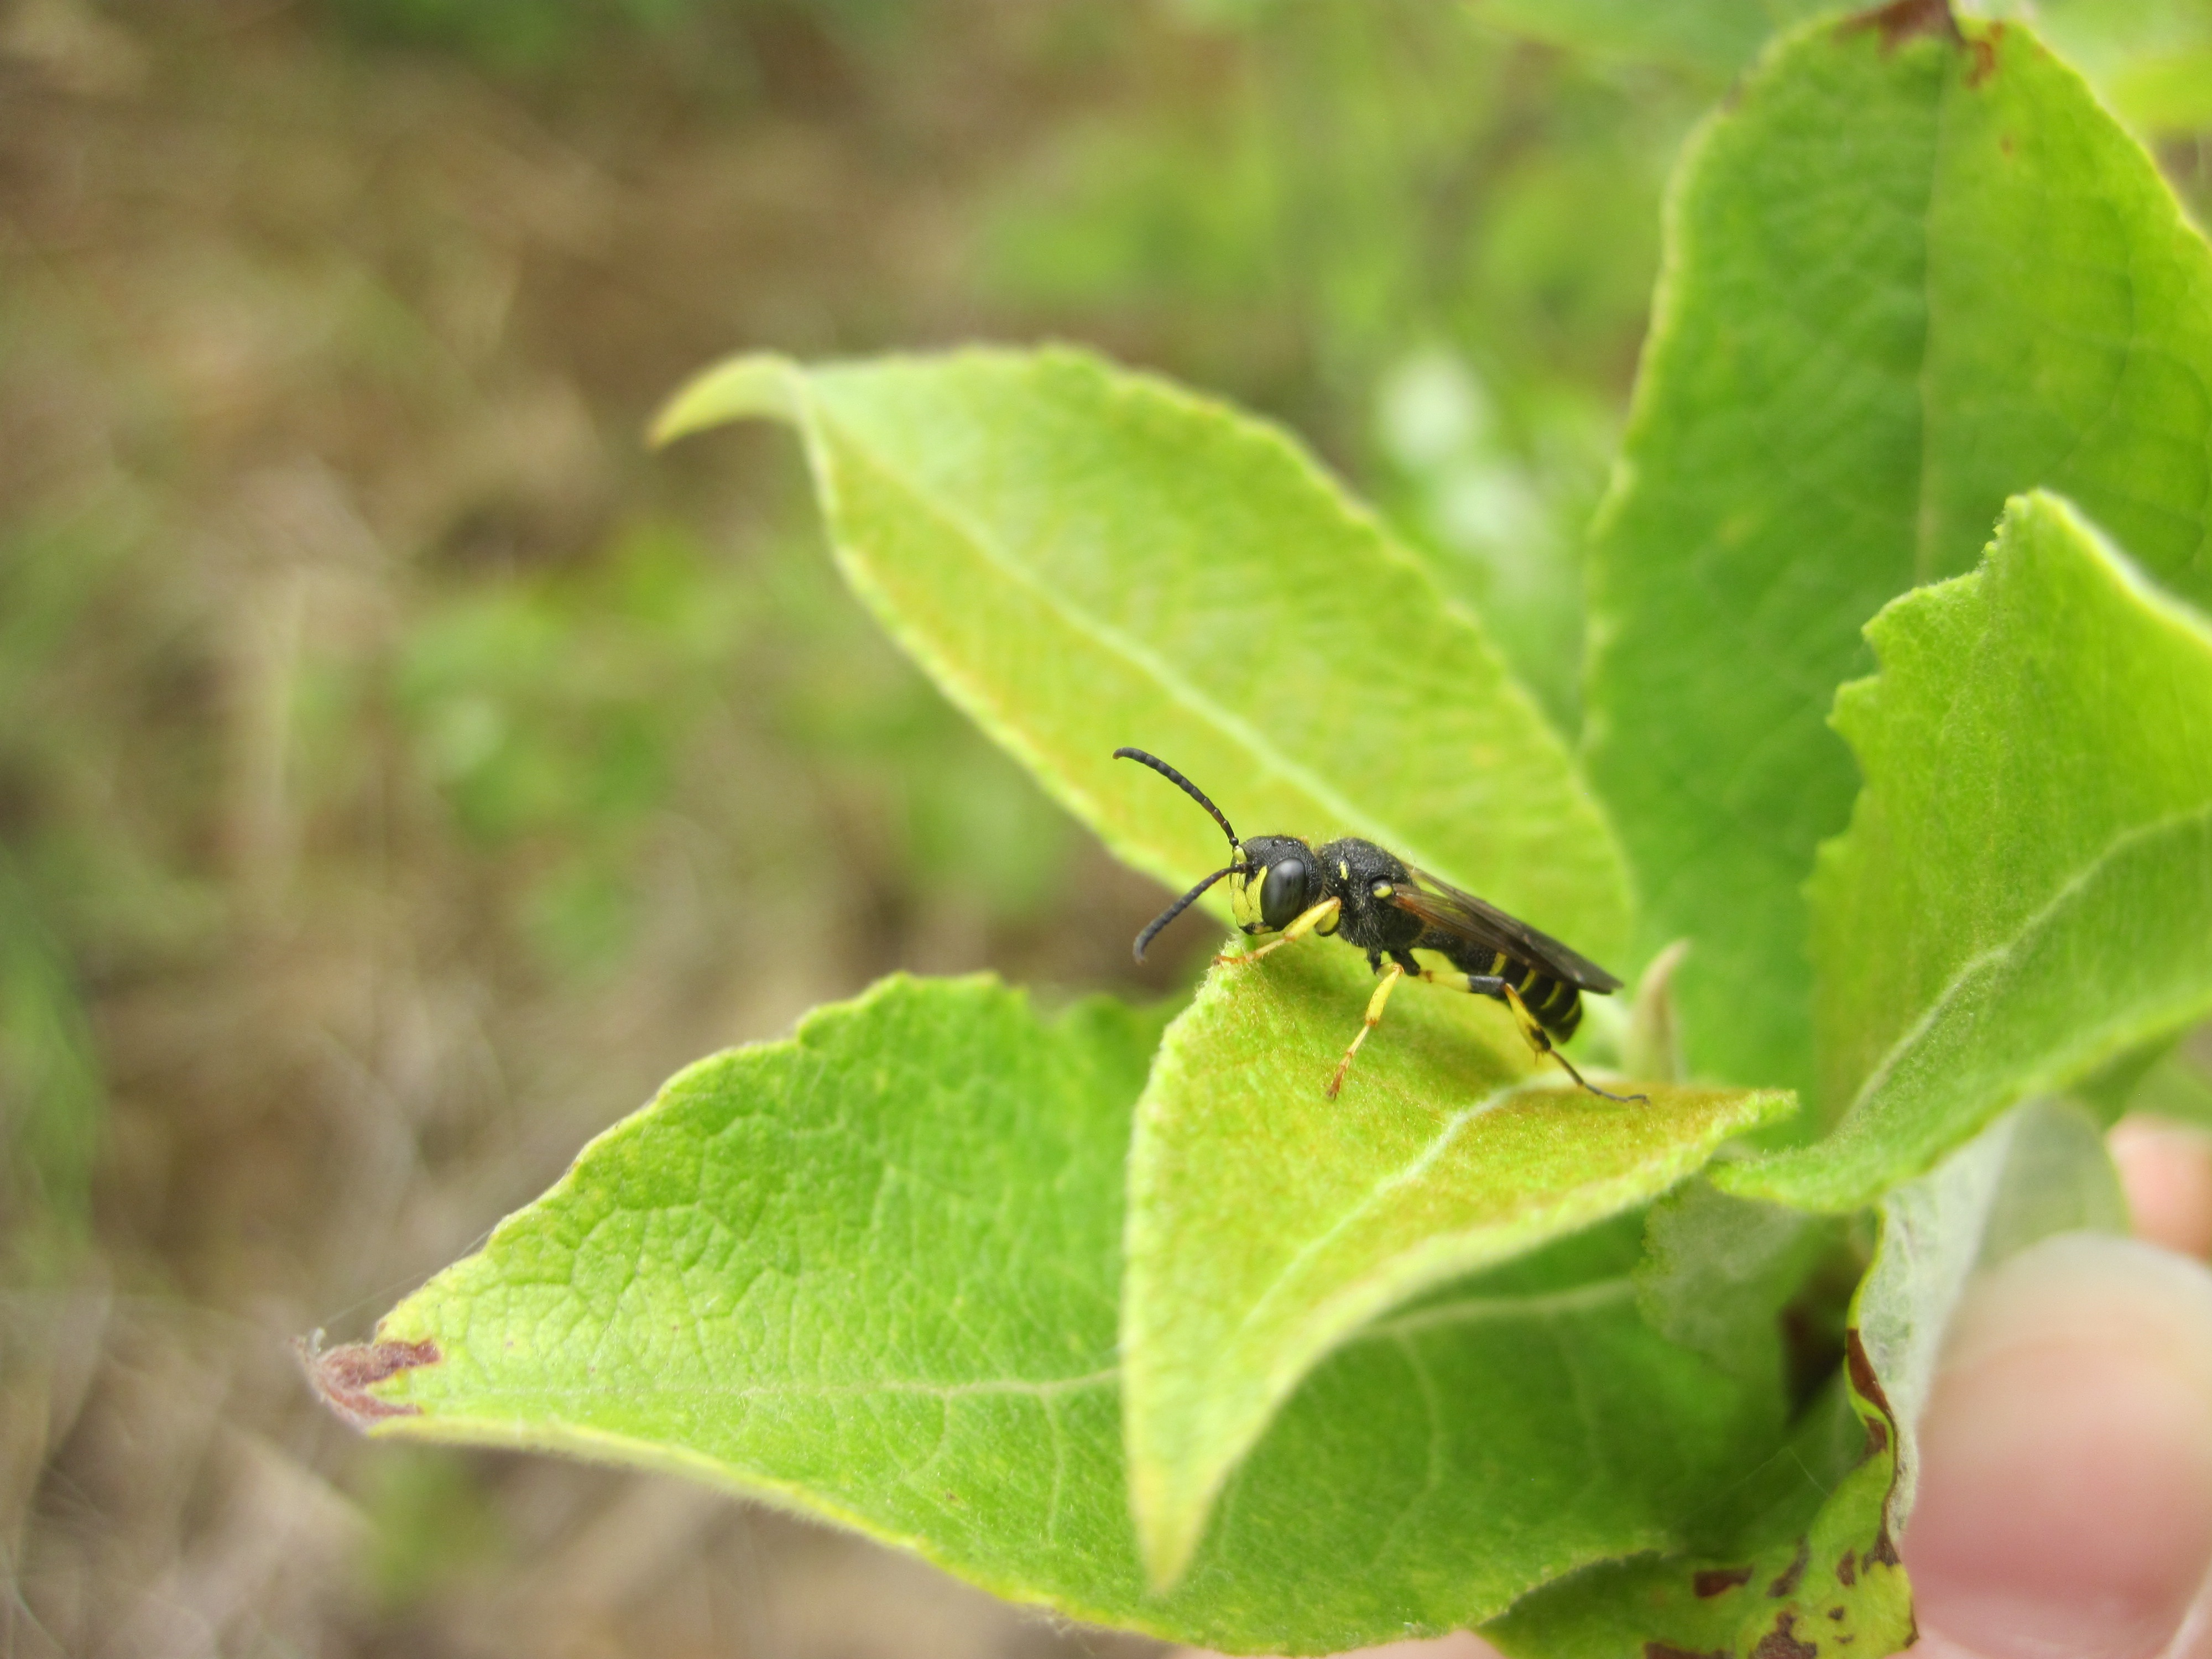
nature, leaf, flower, green, insect, close, fauna, invertebrate, hoverfly, leaves, macro photography, moths and butterflies, bombycidae